Hover Bovver

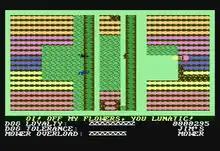
Atari 8-bit gameplay

The player is pursued by "the neighbour", an antagonist who always moves directly towards the player. If caught by the neighbour, the player loses a credit, although this is represented as the neighbour taking the lawnmower away (it being, in fact, the neighbour's property) and the player having to borrow a mower from someone else. The player's credit remaining are indicated by the name of the neighbour from whom the current mower has been borrowed: Jim, Tom and finally Alf.